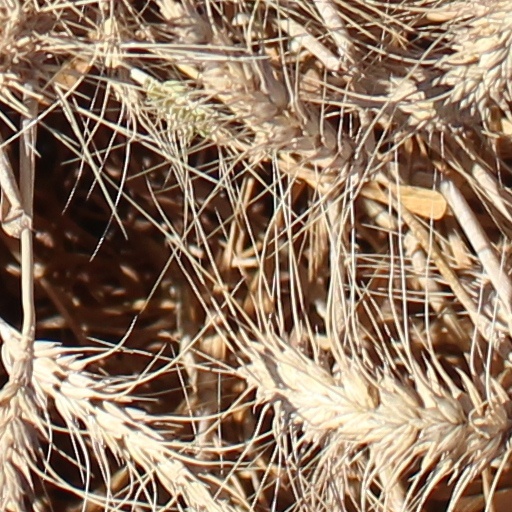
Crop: wheat